Chen–Gackstatter surface

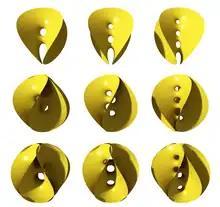
The first nine Chen–Gackstatter surfaces.

In differential geometry, the Chen–Gackstatter surface family (or the Chen–Gackstatter–Thayer surface family) is a family of minimal surfaces that generalize the Enneper surface by adding handles, giving it nonzero topological genus.